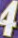
Number: 4